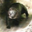
Label: otter